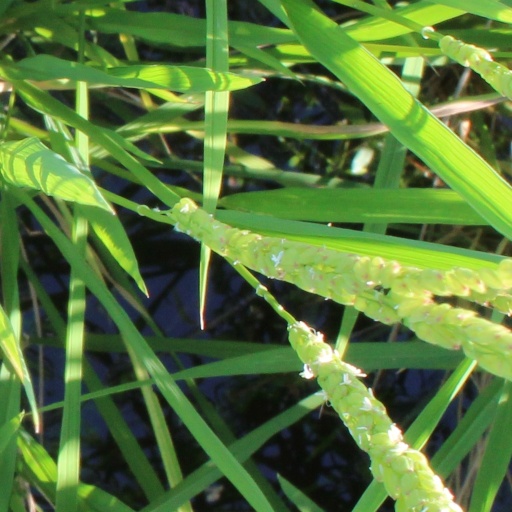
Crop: rice